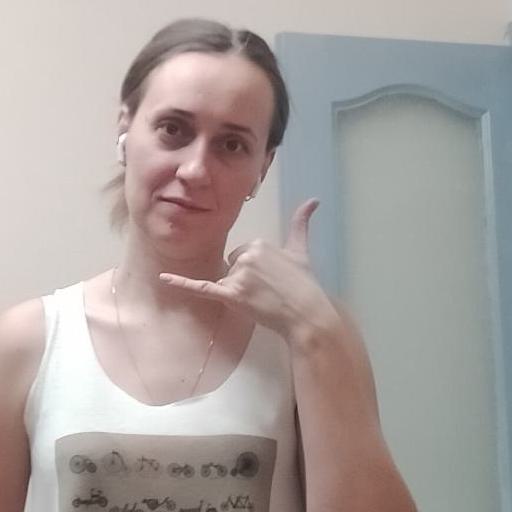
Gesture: call